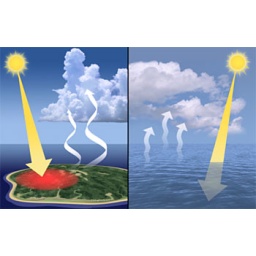
This tropical convective clouds illustration shows the difference between tropical cloud systems that form over islands versus over the ocean.